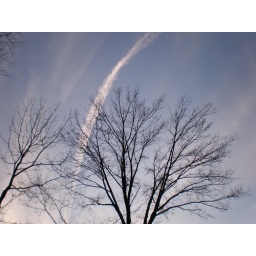
It started on Thursday afternoon - one jet trail in the sky over our house - then there were more